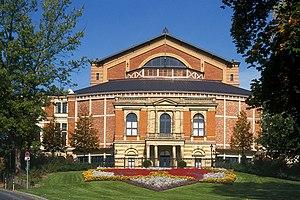
La Colline verte est l'endroit où Richard Wagner a fait construire sa maison d'opéra, de 1872 à 1875, le Festspielhaus de Bayreuth, uniquement destiné aux œuvres du compositeur. Par analogie, l'appellation désigne le théâtre lui-même ou le festival de Bayreuth. Les wagnérophiles français l'appellent aussi la Colline sacrée.